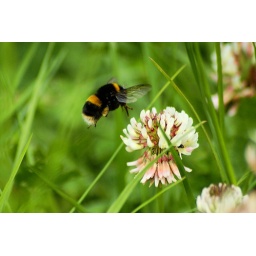
Lucky shot of a bumble bee landing on a flower next to me in a field near Yeovilton Air Field